Great Amwell

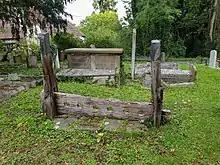
The village stocks in St John's churchyard.

The Church of England parish church is a medieval building dedicated to St John the Baptist. The nave and chancel date from the 11th century with a Norman chancel arch. A bell tower was added in the 15th century and the building was restored in 1866. It is a Grade II* listed building. The stocks in the churchyard date from the 17th or 18th century and were moved there from behind the George IV pub in 1887.